Googly eyes

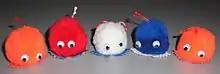

They were prominently used in the Weepul promotional toys, invented in the 1970s by Tom Blundell, an executive of the toy company BIPO, who stuck googly eyes to a small pom-pom out of boredom. The inventor claimed that 400 million were sold between 1971 and 2012. Similar toys have appeared since then, like the "Wuppies", a toy which was popular in the Netherlands in the 1980s, and the "Pirilampo Mágico" ("Magic Firefly"), a popular toy sold annually in Portugal since 1987 as a fundraising product for CERCI, a co-op specialized in helping the mentally disabled. Recent iterations of this toy have replaced its googly eyes and pom-pom appearance for one made fully in plastic.